Holkar Science College

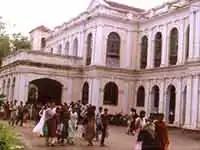
Holkar Science College in 1964

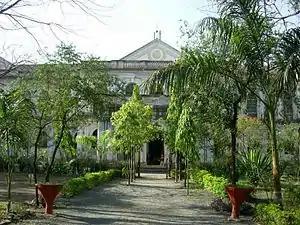
Front Garden, HSC

Holkar College campus is located in the South area of East Indore. It is situated in an area between known as Bhanwar Kua which has a high concentration of cultural and academic institutions, including the Indore University, Central Museum, Institute of Management Studies, Cystal IT Park and the Kamla Nehru Zoological Park. The Holkar College HSC has multiple halls throughout the campus along Indore BRTS and various lectures for science students are conducted within these halls, some major buildings are including the Main Building, Red Building, Yeshwant Hall and Chemistry Block Building.